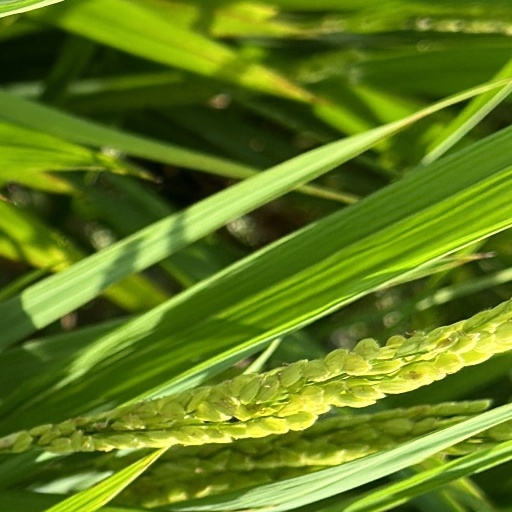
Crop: rice